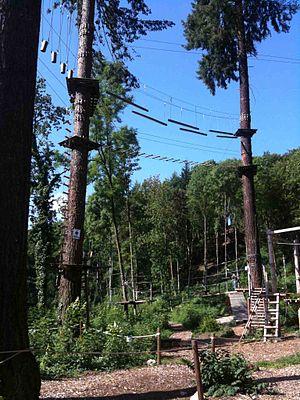
Un parcours acrobatique en hauteur ou parcours d'aventure en forêt ou simplement parcours aventure, parcours d'hébertisme aérien au Canada ou improprement parcours d'accrobranche, est un espace de loisirs sportif, souvent situé en zone boisée, équipé d'installations permettant au pratiquant de cheminer en hauteur, de façon plus ou moins acrobatique, sur des ateliers fixés entre deux arbres ou supports artificiels.